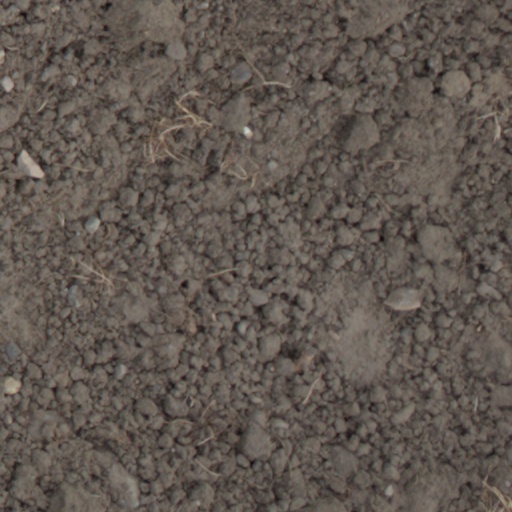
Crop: wheat